Jaroslava Moserová

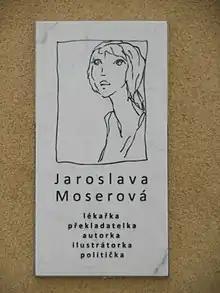
Jaroslava Moserová's plaque in Pardubice.

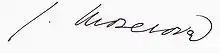
Jaroslava Moserová's Signature.

Jaroslava Moserová (17 January 1930 – 24 March 2006) was a Czech senator, ambassador, presidential candidate, doctor and translator.